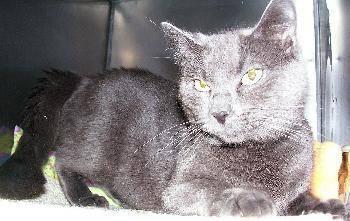
cat